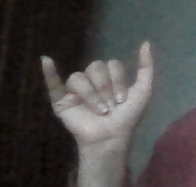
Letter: ya